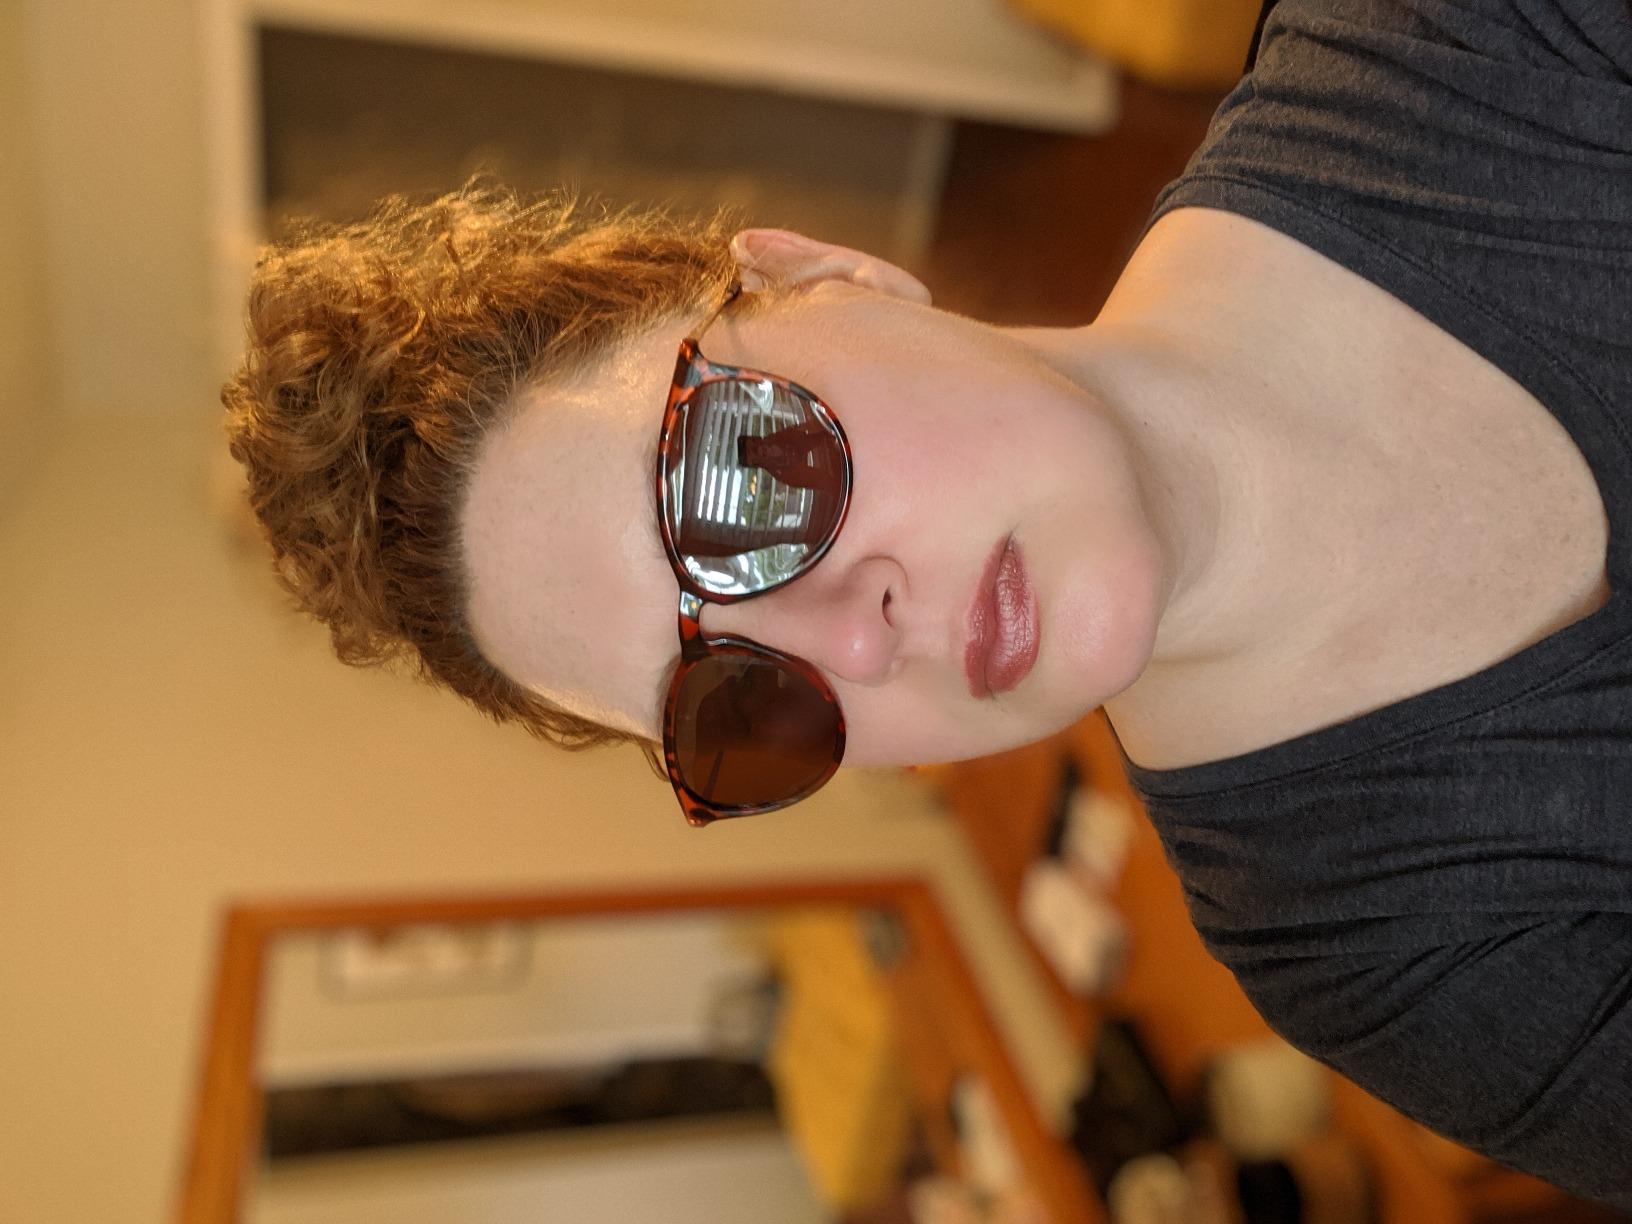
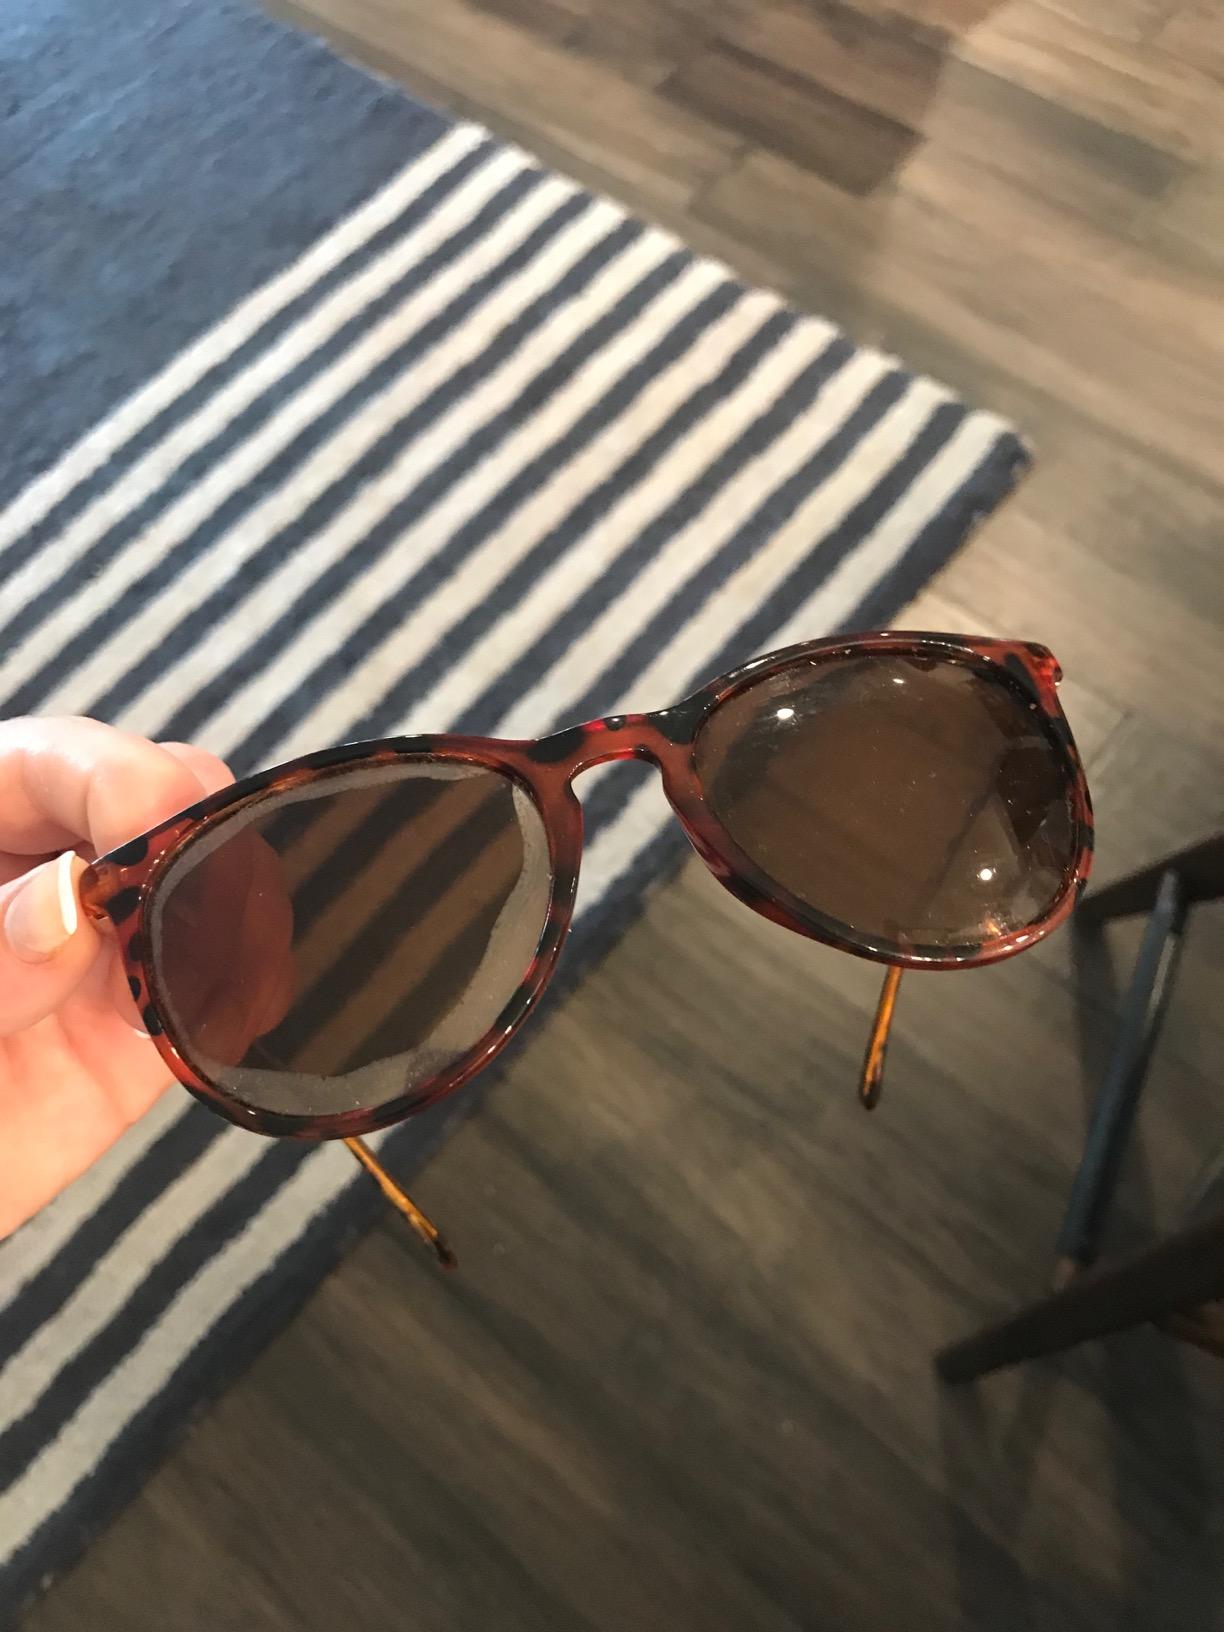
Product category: accessories_sunglasses
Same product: yes